The Faceless Voice

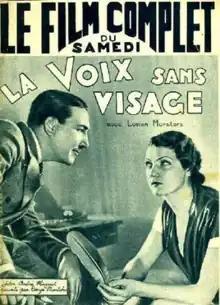

The Faceless Voice (French: La voix sans visage) is a 1933 French drama film. It was directed by Leo Mittler, and starred Lucien Muratore, Véra Korène and Jean Servais.